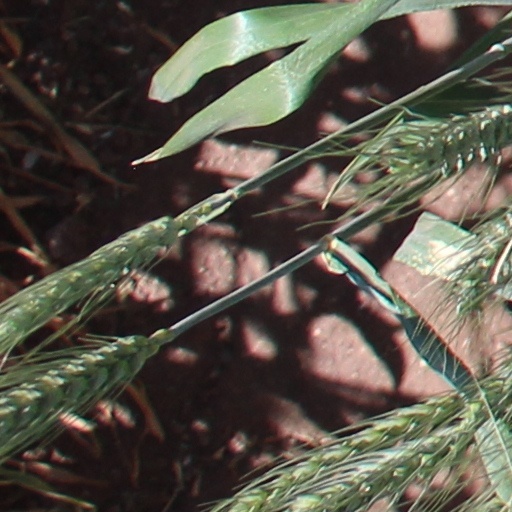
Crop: wheat